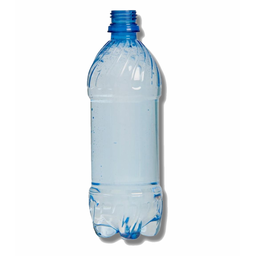
Label: bottles